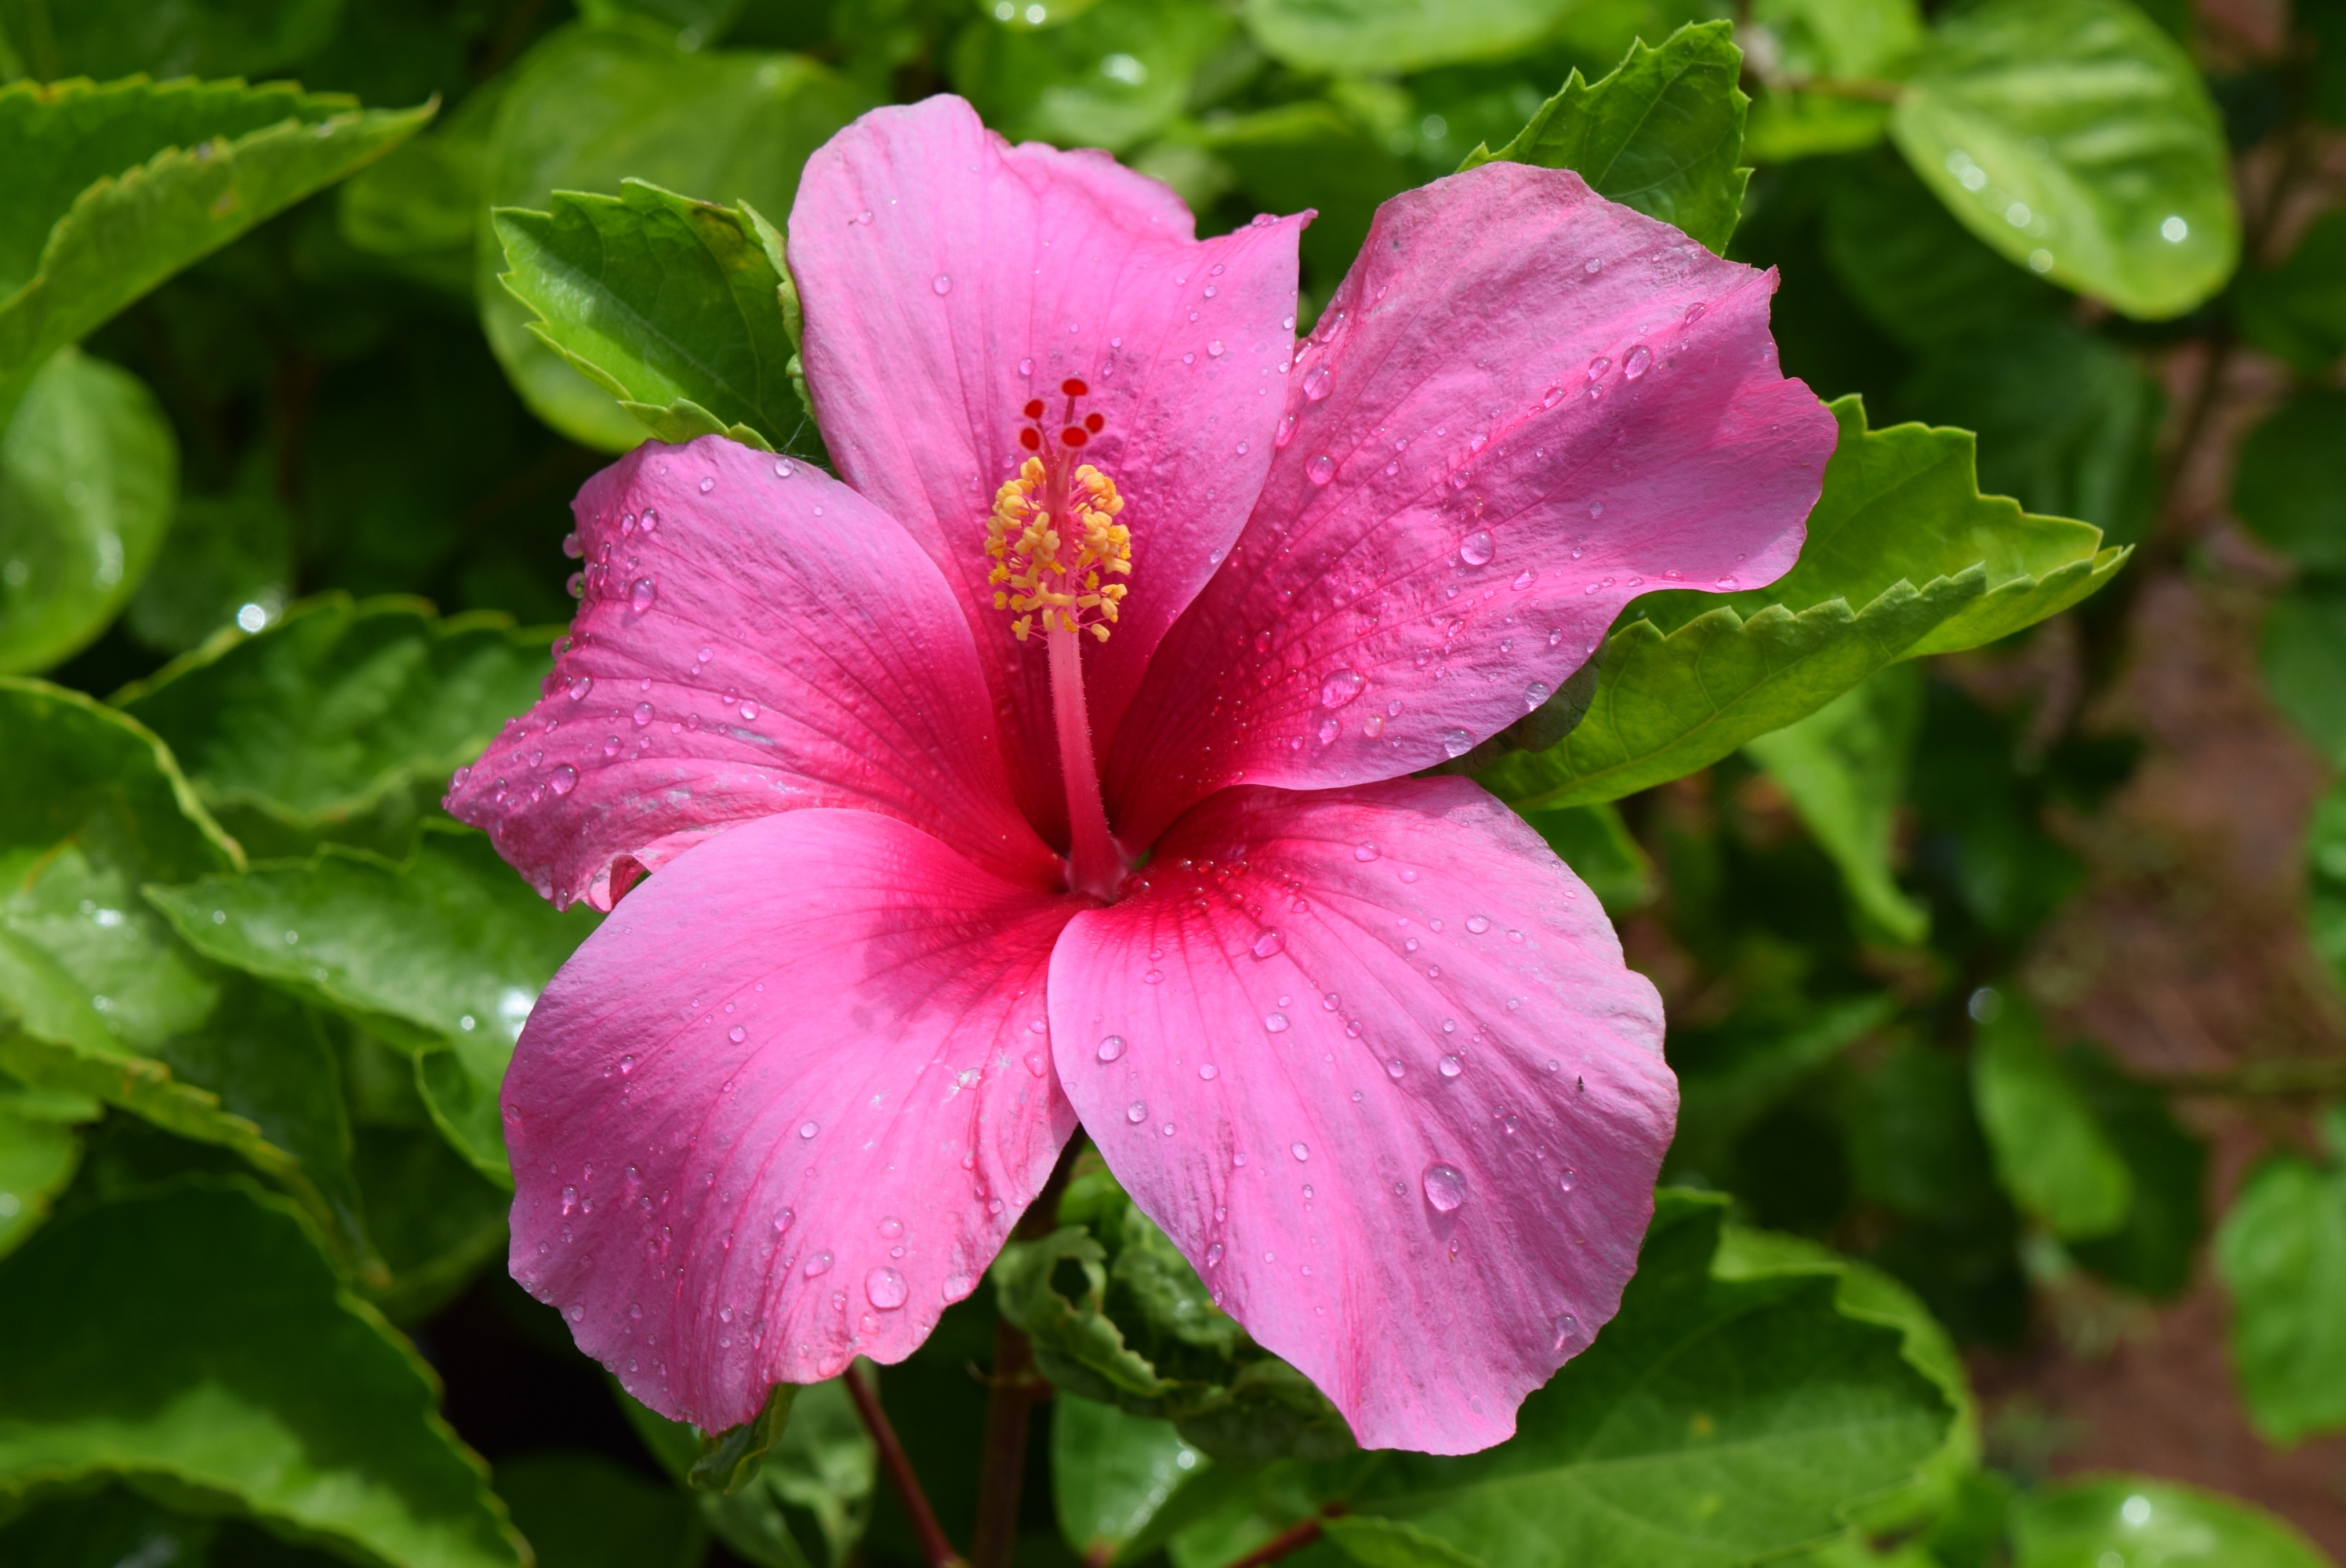
blossom, plant, flower, petal, botany, pink, flora, petals, shrub, hibiscus, malvales, macro photography, flowering plant, rosa sinensis, chinese hibiscus, annual plant, land plant